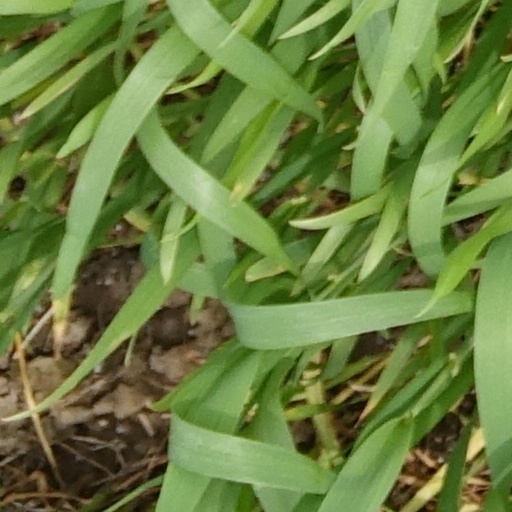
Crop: wheat